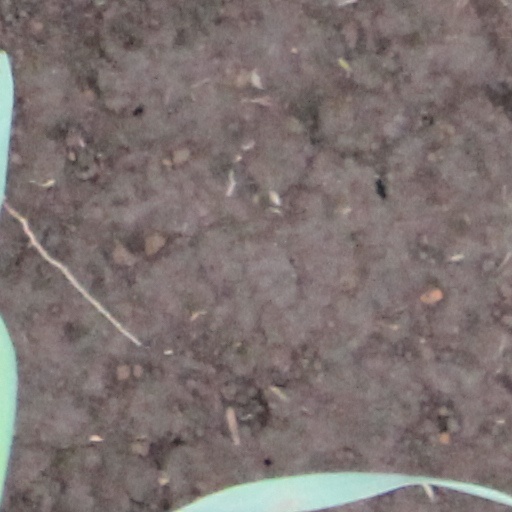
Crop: wheat